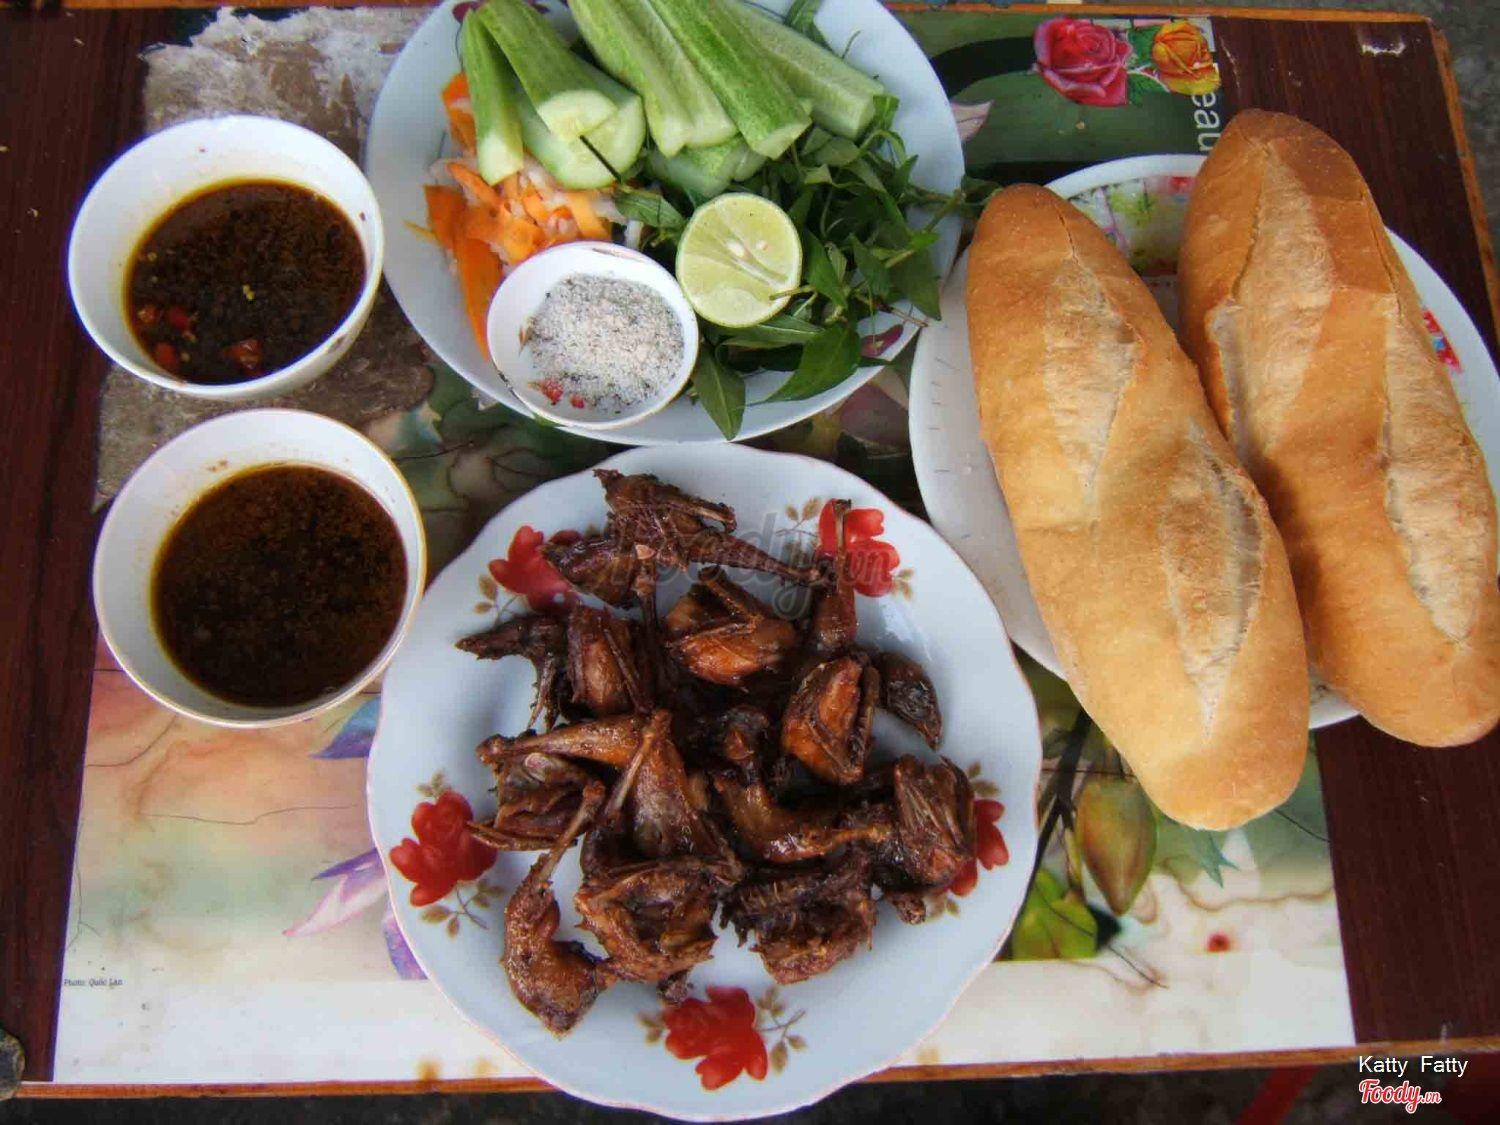
có những bát nước chấm đang xuất hiện bên các đĩa món ăn